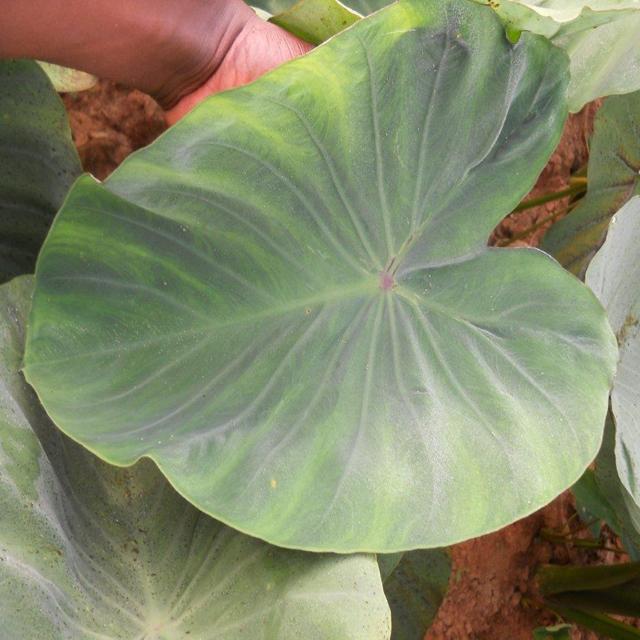
Label: Healthy